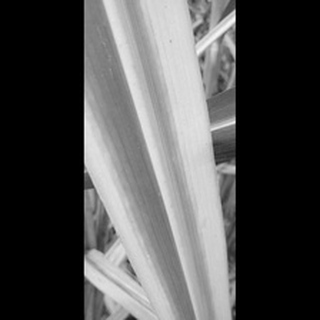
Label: sugarcane_yellow_leaf_disease